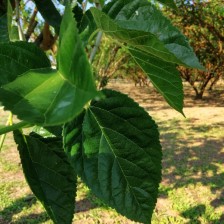
Variety: BlackOodTurkey